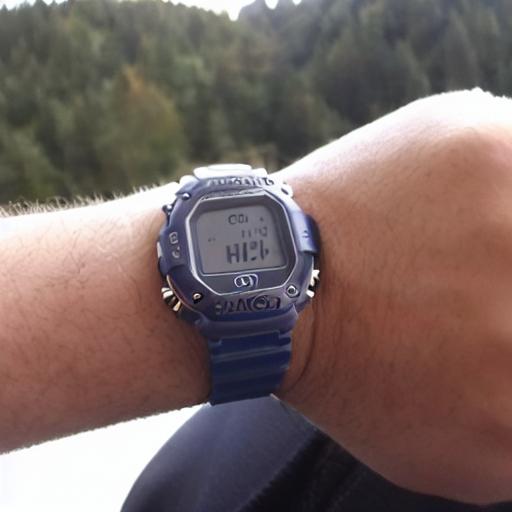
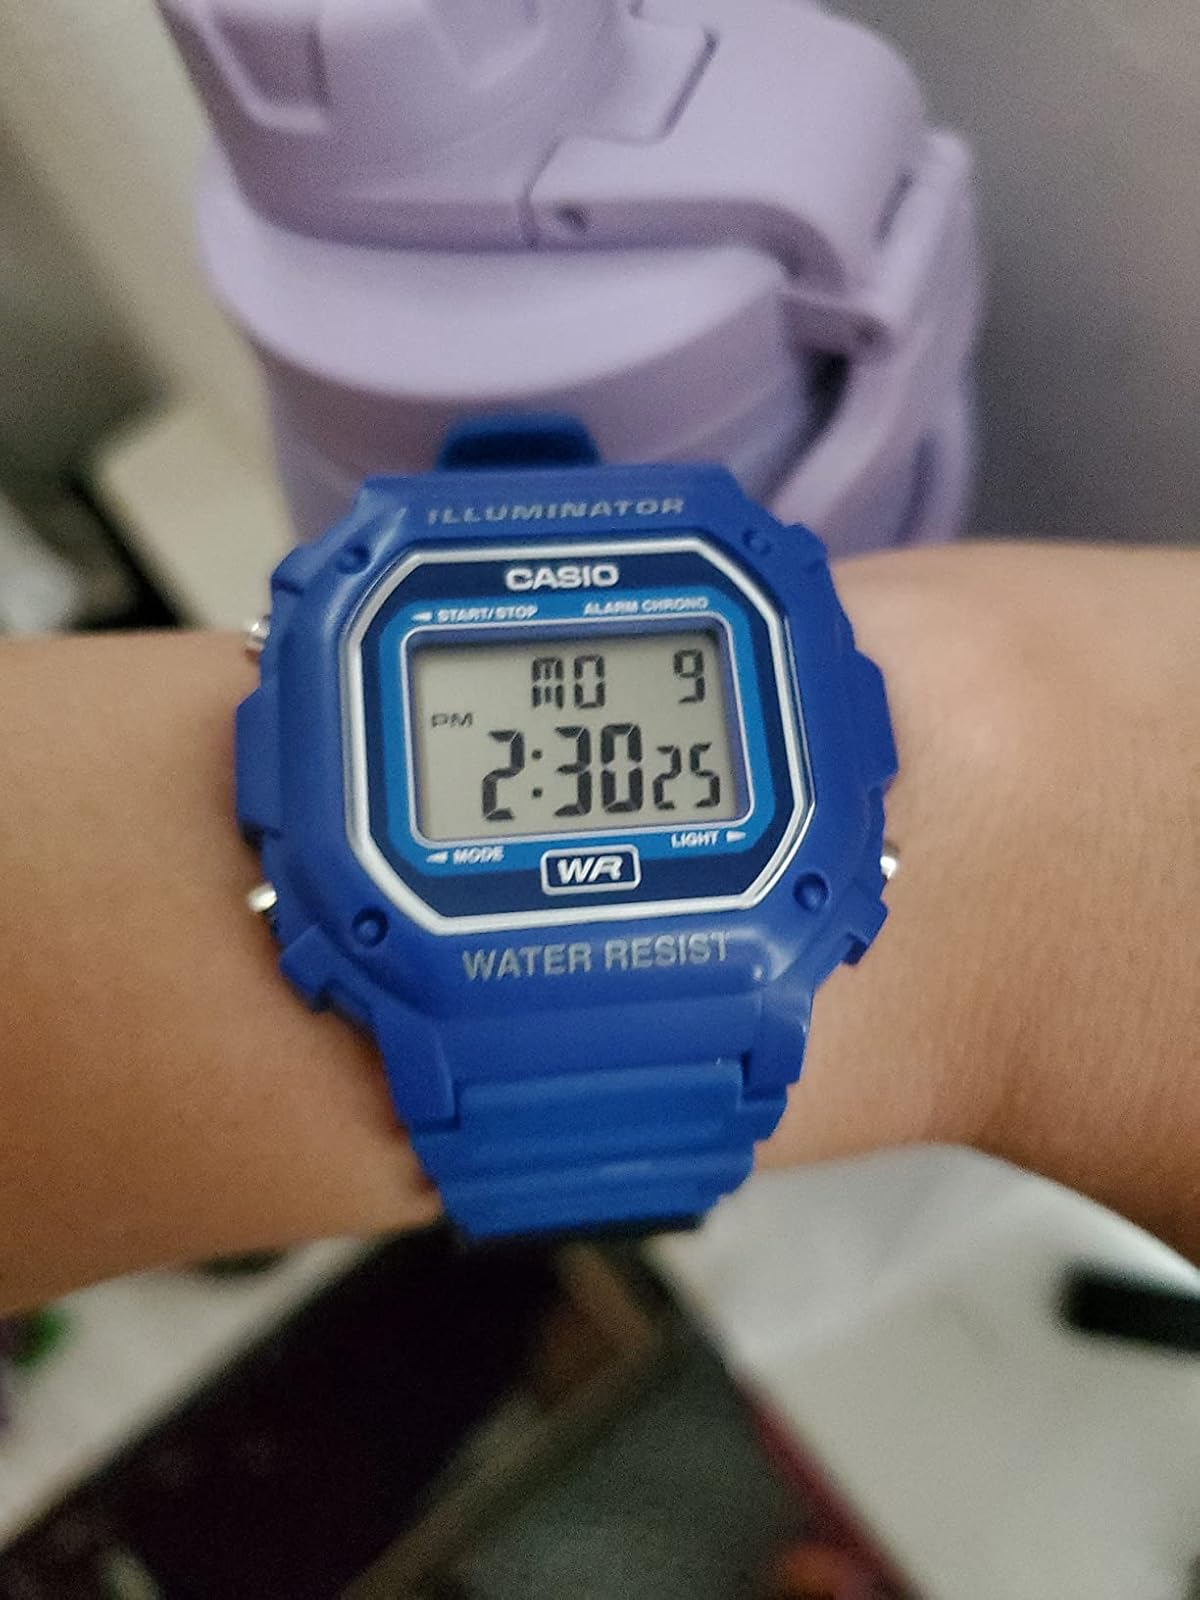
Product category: accessories_watch
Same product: no